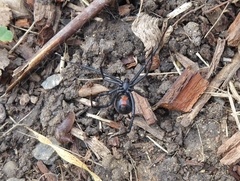
Species: Lactrodectus_hesperus